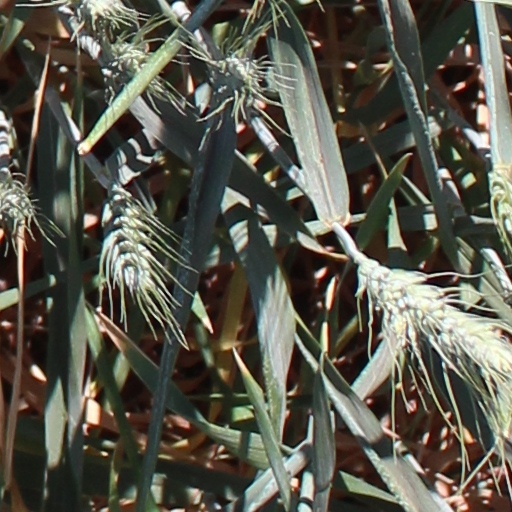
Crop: wheat